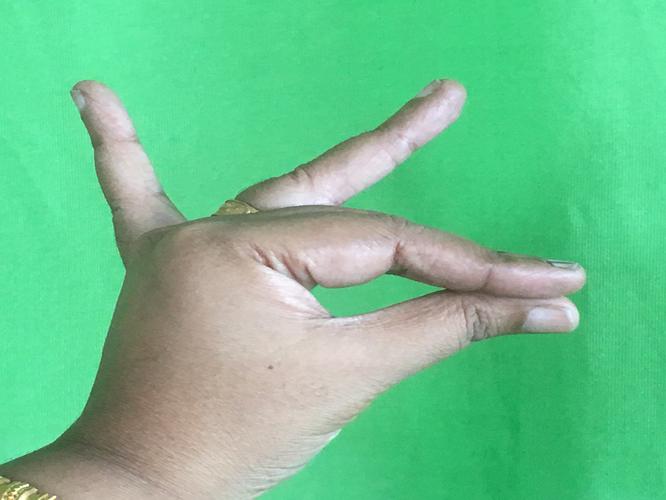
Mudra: Katakamukha_1
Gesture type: single_hand